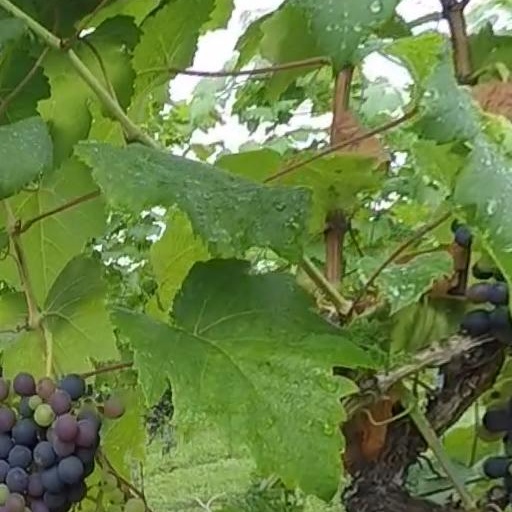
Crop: grape